Indian Americans

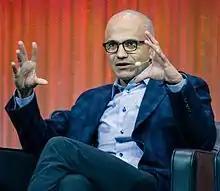
Satya Nadella CEO of Microsoft

Indian Americans have a limited presence in sports and are often seen as unathletic. For this reason, they often aim for success in educational competitions instead, such as the Scripps National Spelling Bee.